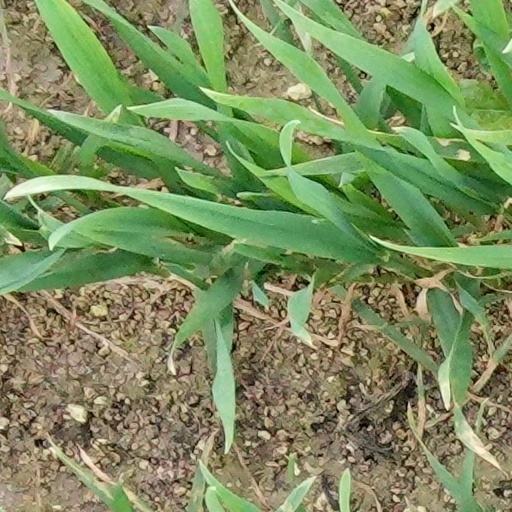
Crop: wheat